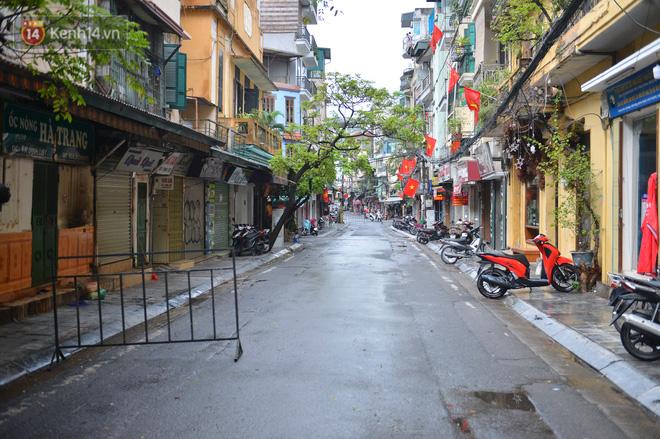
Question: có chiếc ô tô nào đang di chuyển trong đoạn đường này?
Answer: không có chiếc ô tô nào cả